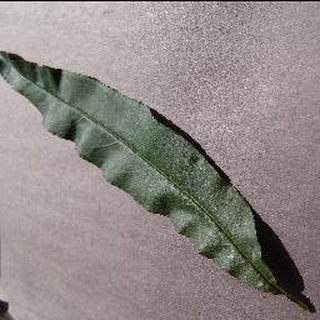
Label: healthy_peach